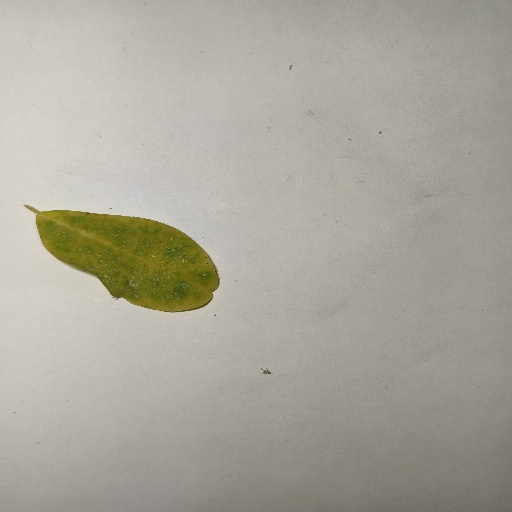
Species: Sojina
Leaf condition: Yellow Leaf